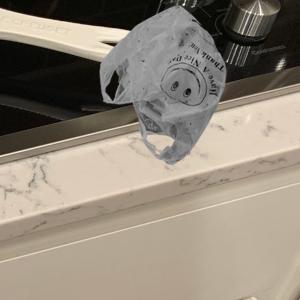
Label: plasticbags